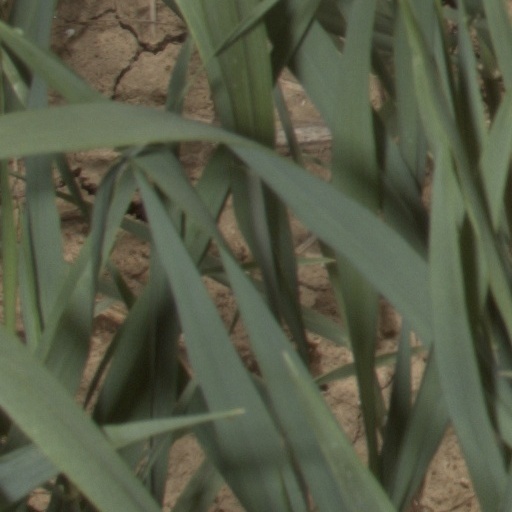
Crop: wheat